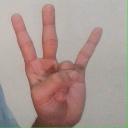
अक्षर: क्ष